History of the MRT (Singapore)

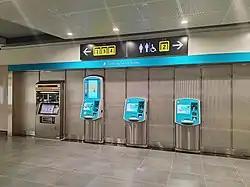
Various types of General Ticketing Machines (GTM) at Bright Hill MRT station, where passengers can purchase a Standard Ticket or add value to their EZ-Link card

The North East Line, the first line operated by SBS Transit and among the first fully automated heavy rail lines in the world, opened on 20 June 2003, except for Woodleigh and Buangkok stations. System problems delayed the line six months from the scheduled opening date of December 2002. The construction period of the North East Line was fraught with many delays and some budget problems. It marked the pinnacle of a long and chequered history of over two decades since the conception of the line had taken place along with that of the original system which was eventually completed in 1990.